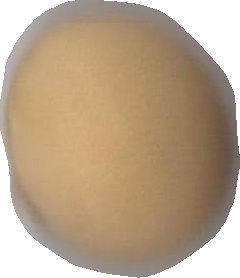
Variety: Grobogan